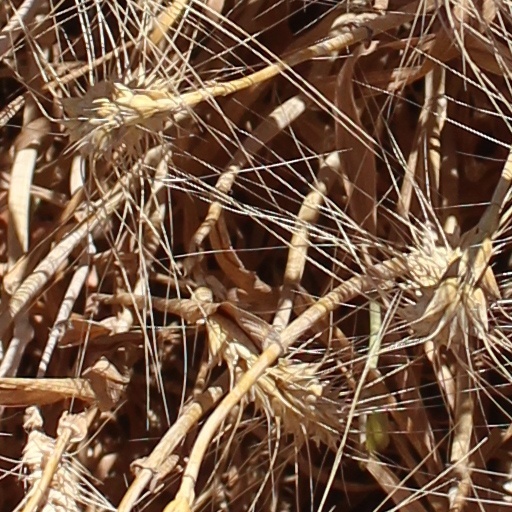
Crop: wheat